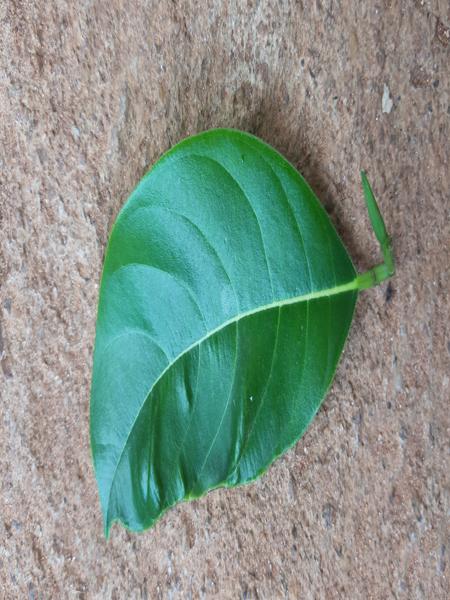
Plant: Jackfruit